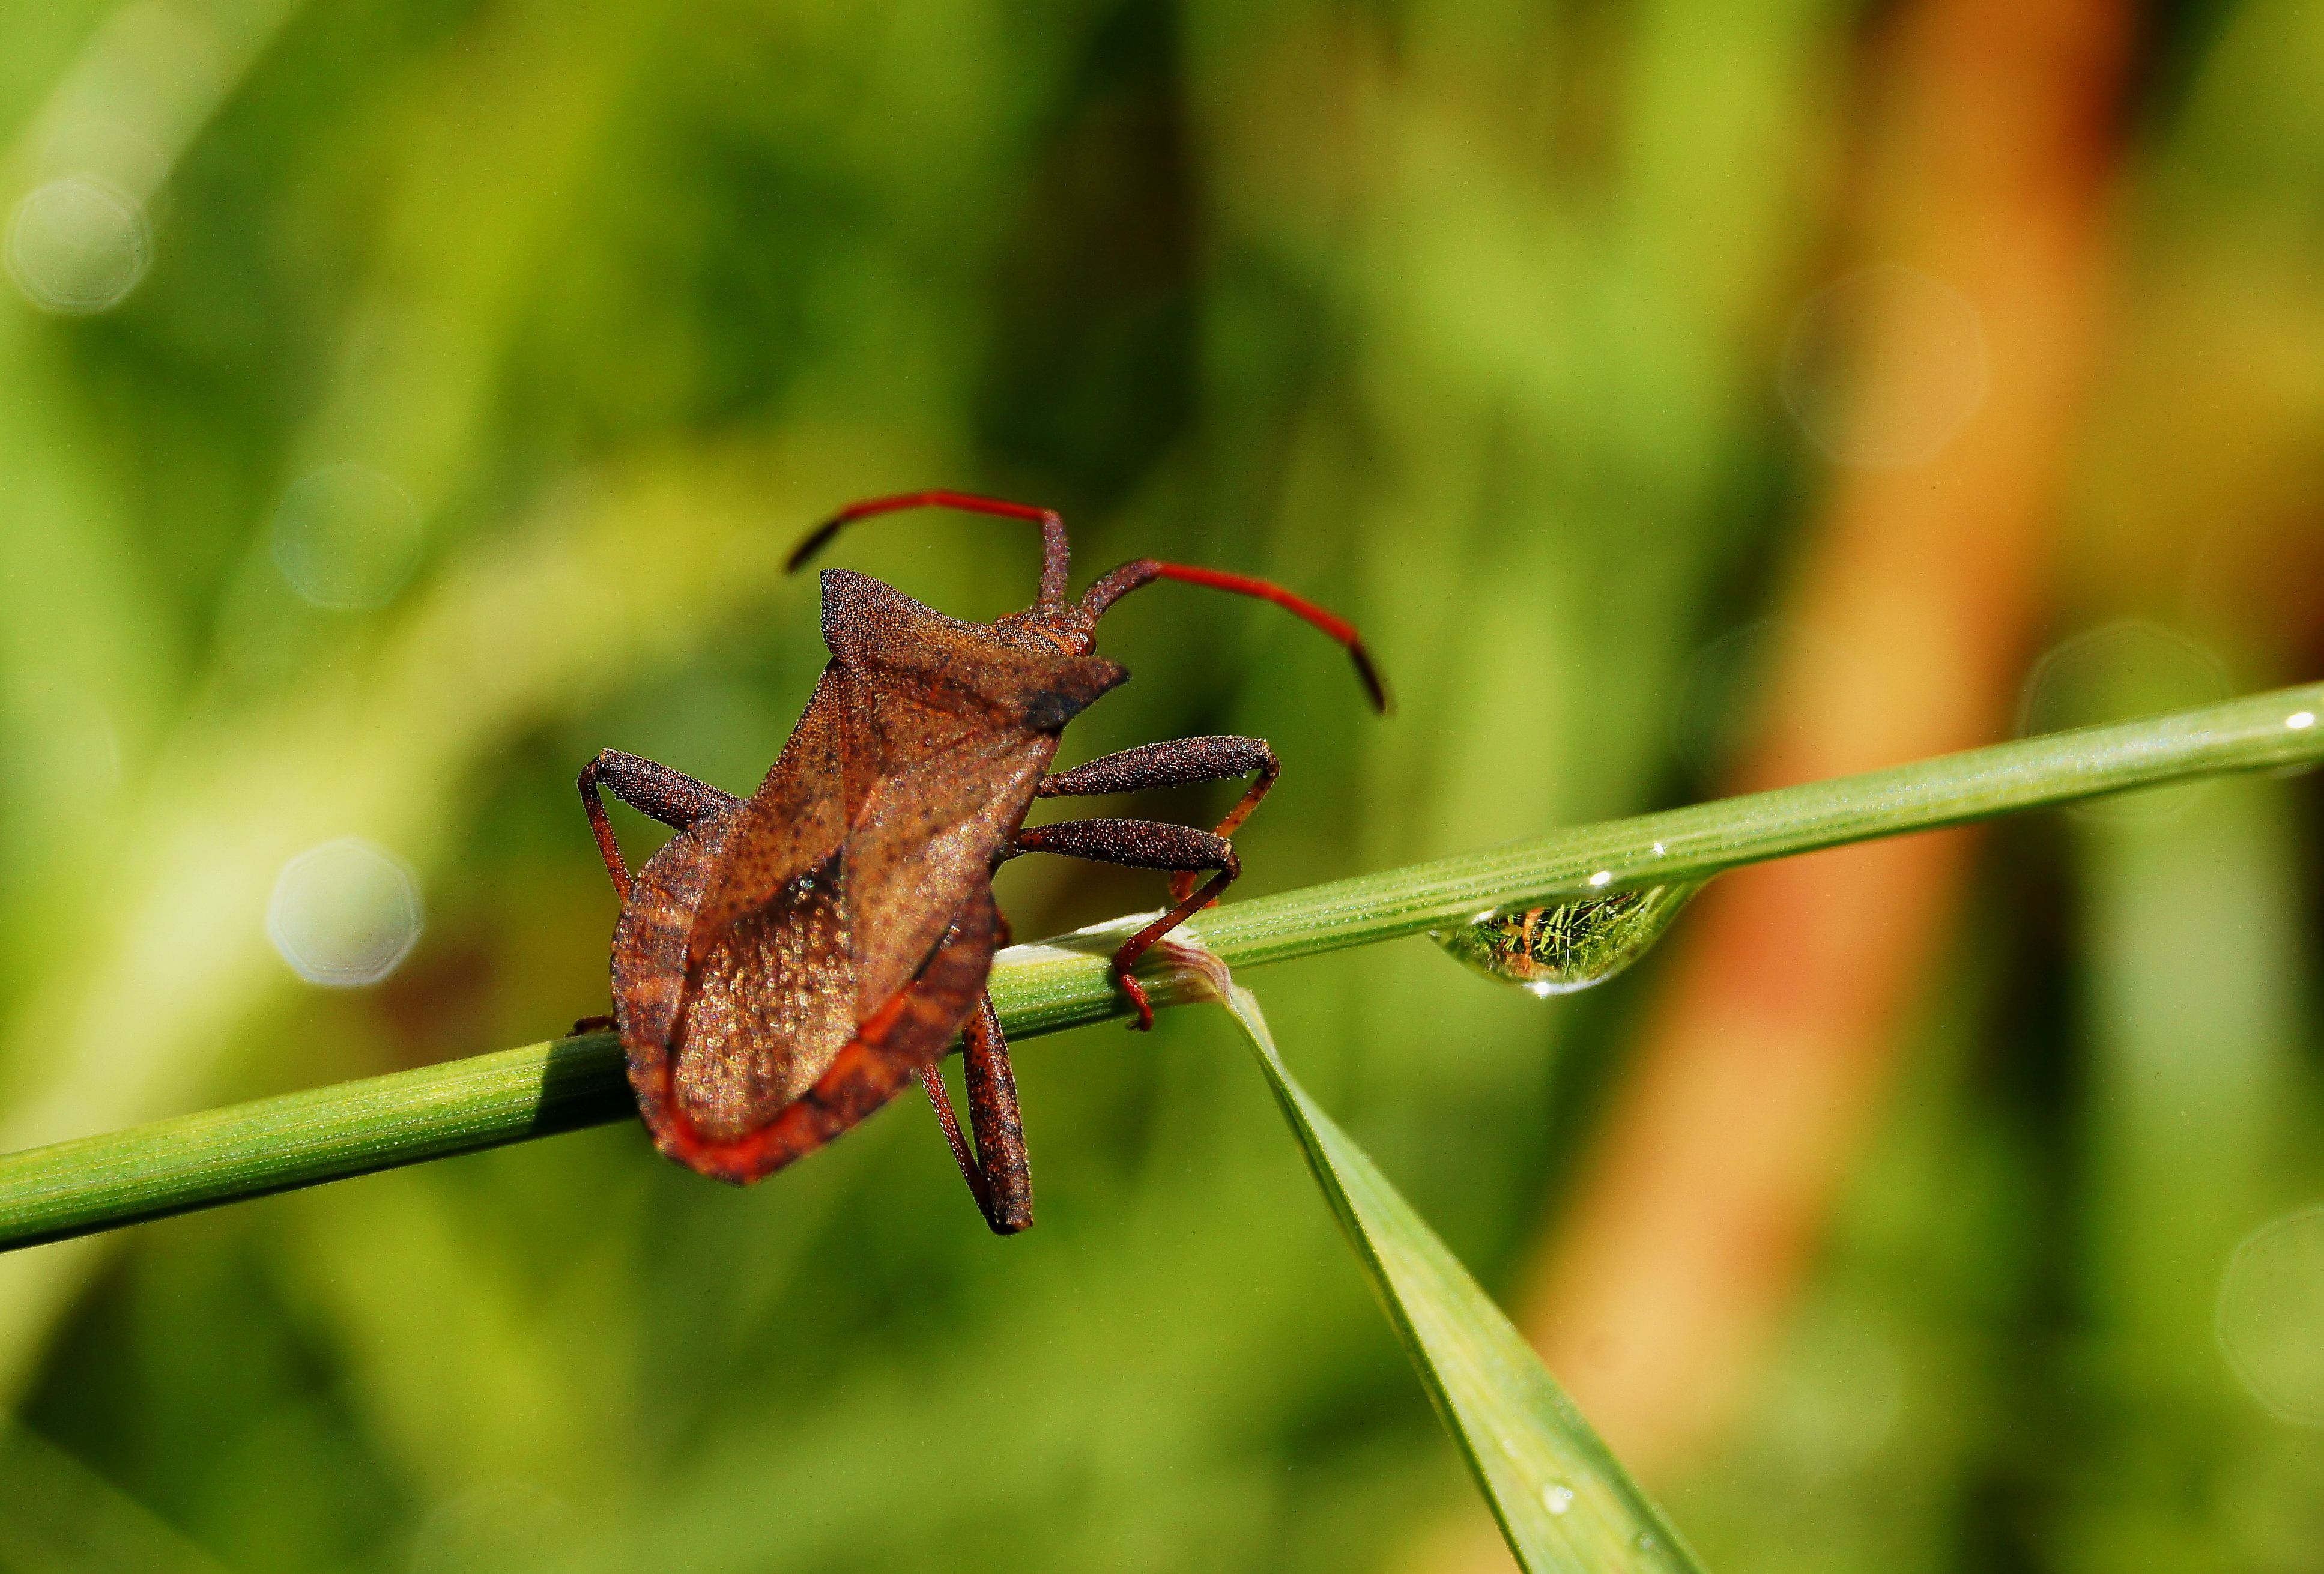
nature, grass, photography, leaf, flower, wildlife, green, insect, macro, flora, fauna, invertebrate, close up, animals, naturaleza, ggl1, gaby1, xovesphoto, animales, gphoto, sonyslta55, macro photography, plant stem